Newport railway station

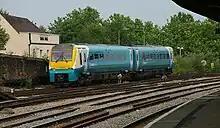
175005 departs with an Arriva Trains Wales service along the Welsh Marches Line. Arriva Trains Wales has since been superseded by Transport for Wales, and Class 175s by Class 197s.

As at February 2019, the station is a calling point for GWR (who provide most of the services), as well as Transport for Wales Rail and CrossCountry.